John Hansen (footballer, born 1924)

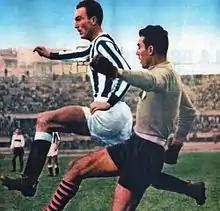
Hansen playing for "Bianconeri" in the 1951–52 season

Hansen was almost hired by Italian club A.C. Torino, but arch rival Turin club Juventus FC eventually secured Hansen's signature. BK Frem's president got a call from a director at Nordisk FIAT Copenhagen, referred by FIAT and Juventus owner Gianni Agnelli, who desperately wanted him to sign Hansen for his club. As Hansen was an amateur, he was free to move and promptly signed a three-year contract with Juventus on 16 November 1948 for DKK111,111.11 ($23,500). He was given the number 10 shirt, and made his debut three days later against A.S. Bari. Hansen's first season did not start well for a tall and strong man not used to work on defense, and after 12 games the Italy national team coach was called just to verify that he was the same player who had scored the four goals against them at the Olympics. Hansen ended his first season with 15 goals in 24 games.